Zhang Yanghao

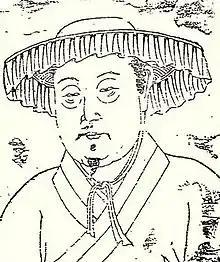

Zhang Yanghao (1270–1329), courtesy name Ximeng, was a Chinese writer from Shandong who lived during the Yuan dynasty and authored prose, poems, as well as songs. He is particularly well known for his Sanqu poetry. Among his works is one of the most frequently anthologized poems of the "meditation on the past" genre, a song poem titled "Meditation on the Past at Tong Pass" and set to the tune of "Sheep on Mountain Slope". Besides his work as a writer, Zhang Yanghao also held high government posts and served at one time as head of the Ministry of Rites. His tomb is in Shandong, to the north of the city center of Jinan.